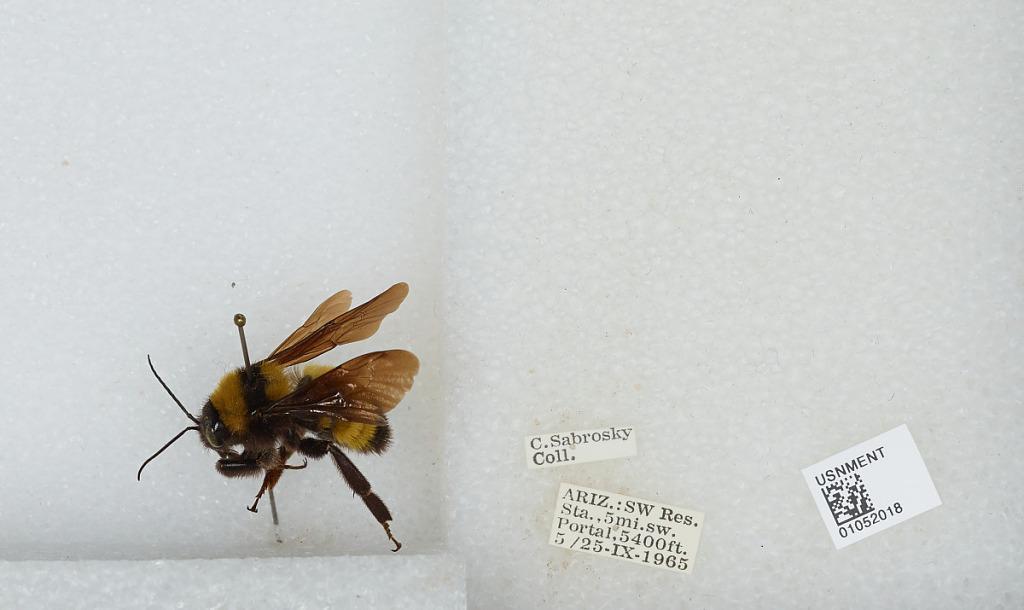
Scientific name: Bombus sp.
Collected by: C. Sabrosky
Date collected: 1965-9-5
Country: United States
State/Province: Arizona
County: Cochise
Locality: Southwestern Research Station, 5 miles Southwest of Portal
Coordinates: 31.8839, -109.206